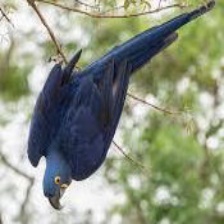
Species: BLUE MALKOHA
Scientific name: CEUTHMOCHARES AEREUS